Everything Everywhere All at Once

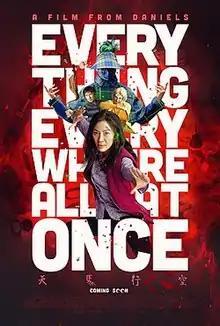
Theatrical release poster

Everything Everywhere All at Once is a 2022 American independent absurdist comedy-drama film written and directed by Daniel Kwan and Daniel Scheinert, who produced it with Anthony and Joe Russo and Jonathan Wang. The film incorporates media from several genres and film mediums, including surreal comedy, science fiction, fantasy, martial arts films, immigrant narrative, and animation. Michelle Yeoh stars as Evelyn Quan Wang, a Chinese-American immigrant who, while being audited by the IRS, discovers that she must connect with parallel universe versions of herself to prevent a powerful being from destroying the multiverse. The film also stars Stephanie Hsu, Ke Huy Quan, James Hong, and Jamie Lee Curtis.